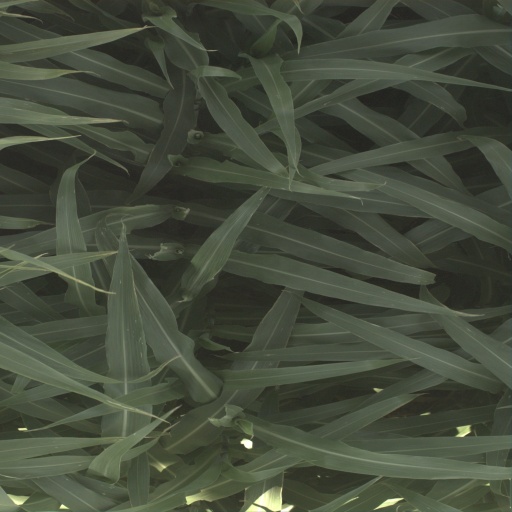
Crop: sorghum